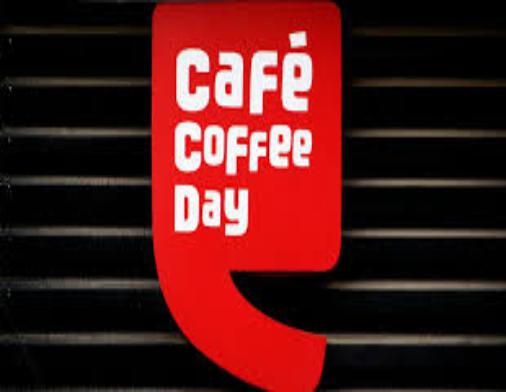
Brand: Cafe Coffee Day
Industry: Food